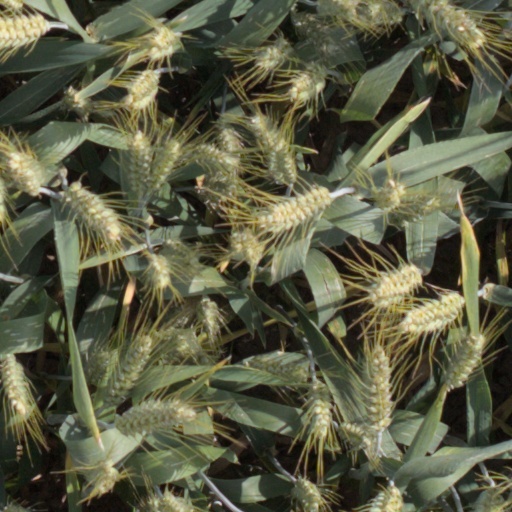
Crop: wheat